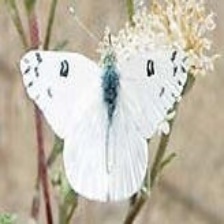
Species: BECKERS WHITE
Butterfly family (ImageNet category): cabbage_butterfly